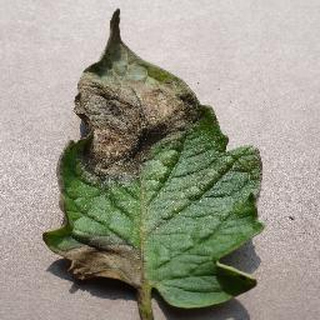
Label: tomato_late_blight